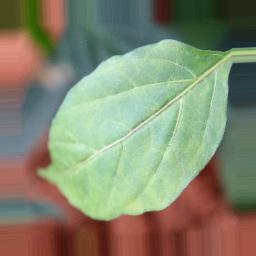
Label: healthy